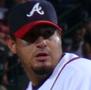
Age: 25